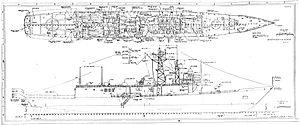
La classe Oliver Hazard Perry est une classe de frégate appartenant à l'United States Navy, entrée en service en 1977 pendant la guerre froide. Elle est nommée d’après Oliver Hazard Perry.